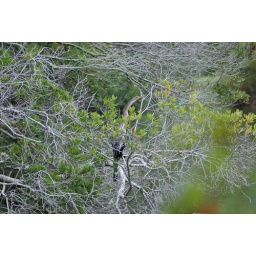
bird in tree